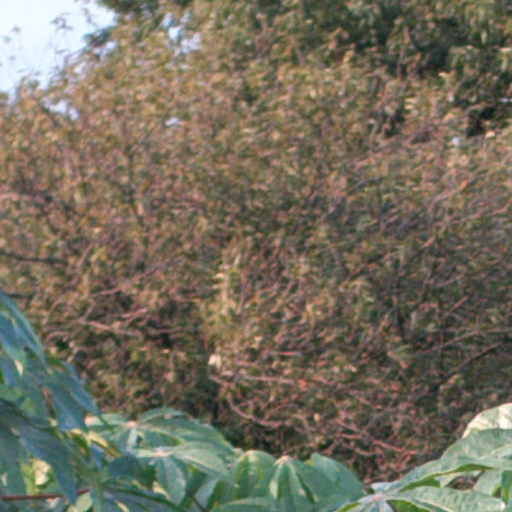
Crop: cassava